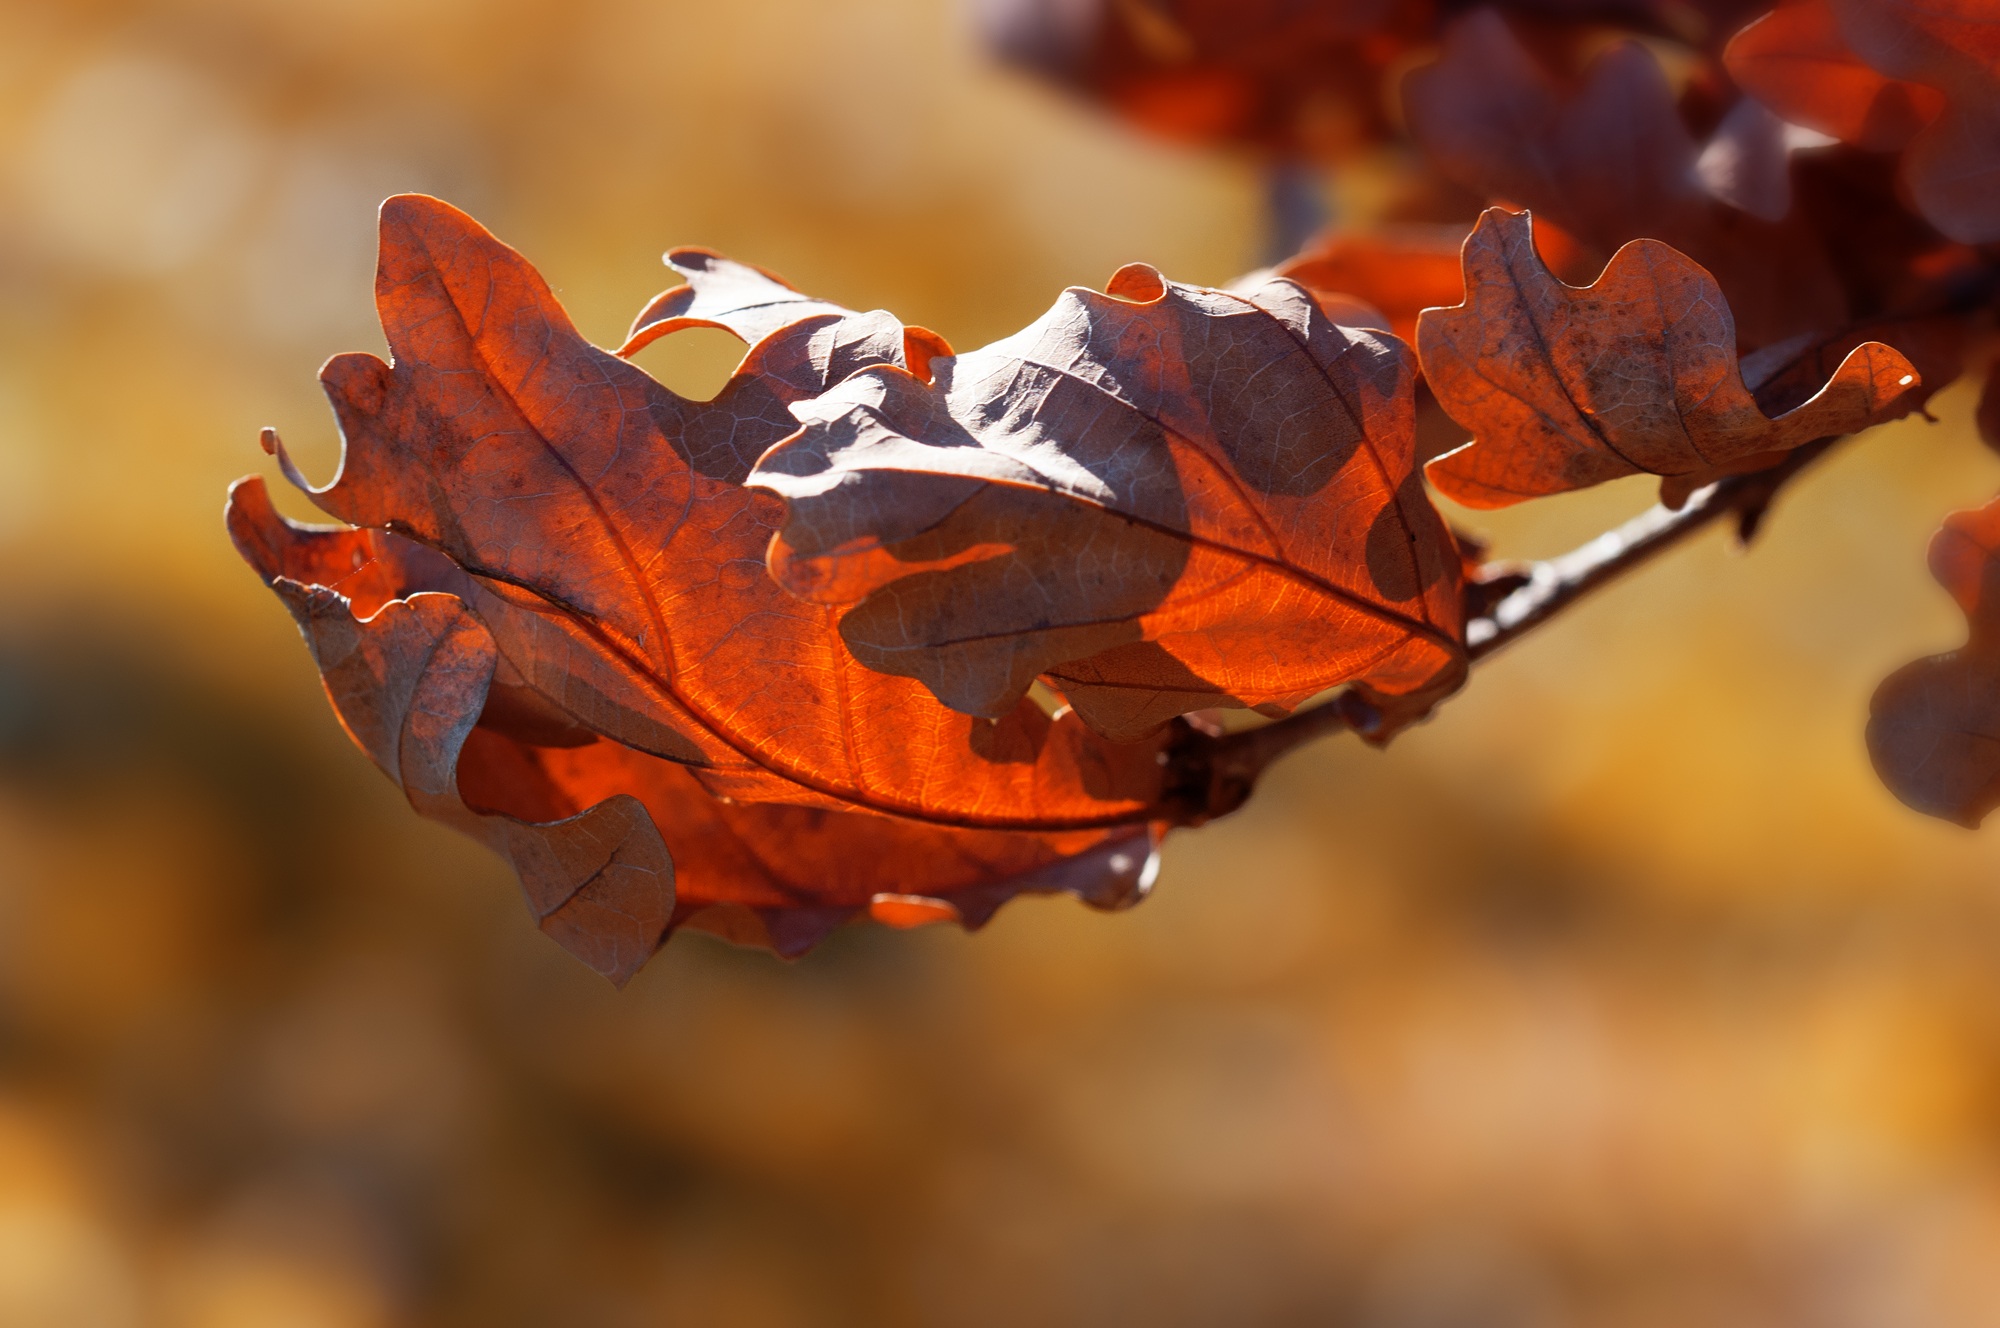
tree, nature, branch, blossom, plant, photography, sunlight, leaf, flower, petal, red, autumn, brown, close, flora, season, maple leaf, close up, oak leaf, leaves, oak, october, autumn leaf, fall color, fall foliage, macro photography, flowering plant, autumn light, plant stem, land plant